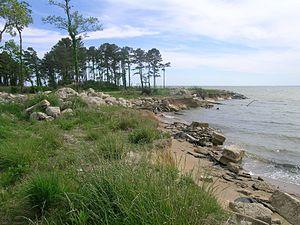
Charles-Pompée Le Boulanger de Boisfrémont, né à Rouen le 25 juin 1773 et mort le 5 mars 1838 à Paris, est un peintre français.